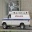
Label: ambulance